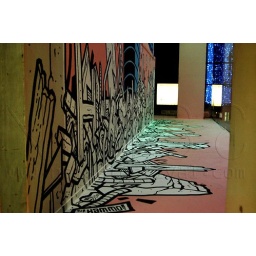
Hammo paints a massive Robot in the NOISELAB first floor window 15/12/09